Dagmar of Bohemia

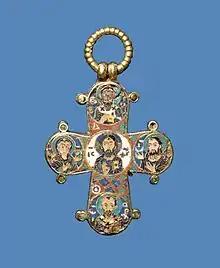
Reverse of Dagmar Cross

A pectoral cross now well known as the Dagmar Cross ("Dagmarkorset") was found lying on the breast of Queen Dagmar’s remains when the tomb was opened in 1683. In 1695 the cross was donated to the National Gallery of Denmark. The jewel of Byzantine design and workmanship, is of gold, enamelled, having on one side a crucifix, and on the other side portraits of Christ in the center, St Basil, St John Chrysostom, Mary the Virgin and St John the Apostle-Evangelist. In 1863, King Frederik VII of Denmark donated a replica of the cross to Princess Alexandra of Denmark, daughter of the later King Christian IX of Denmark when she married the Prince of Wales, later King Edward VII of England.